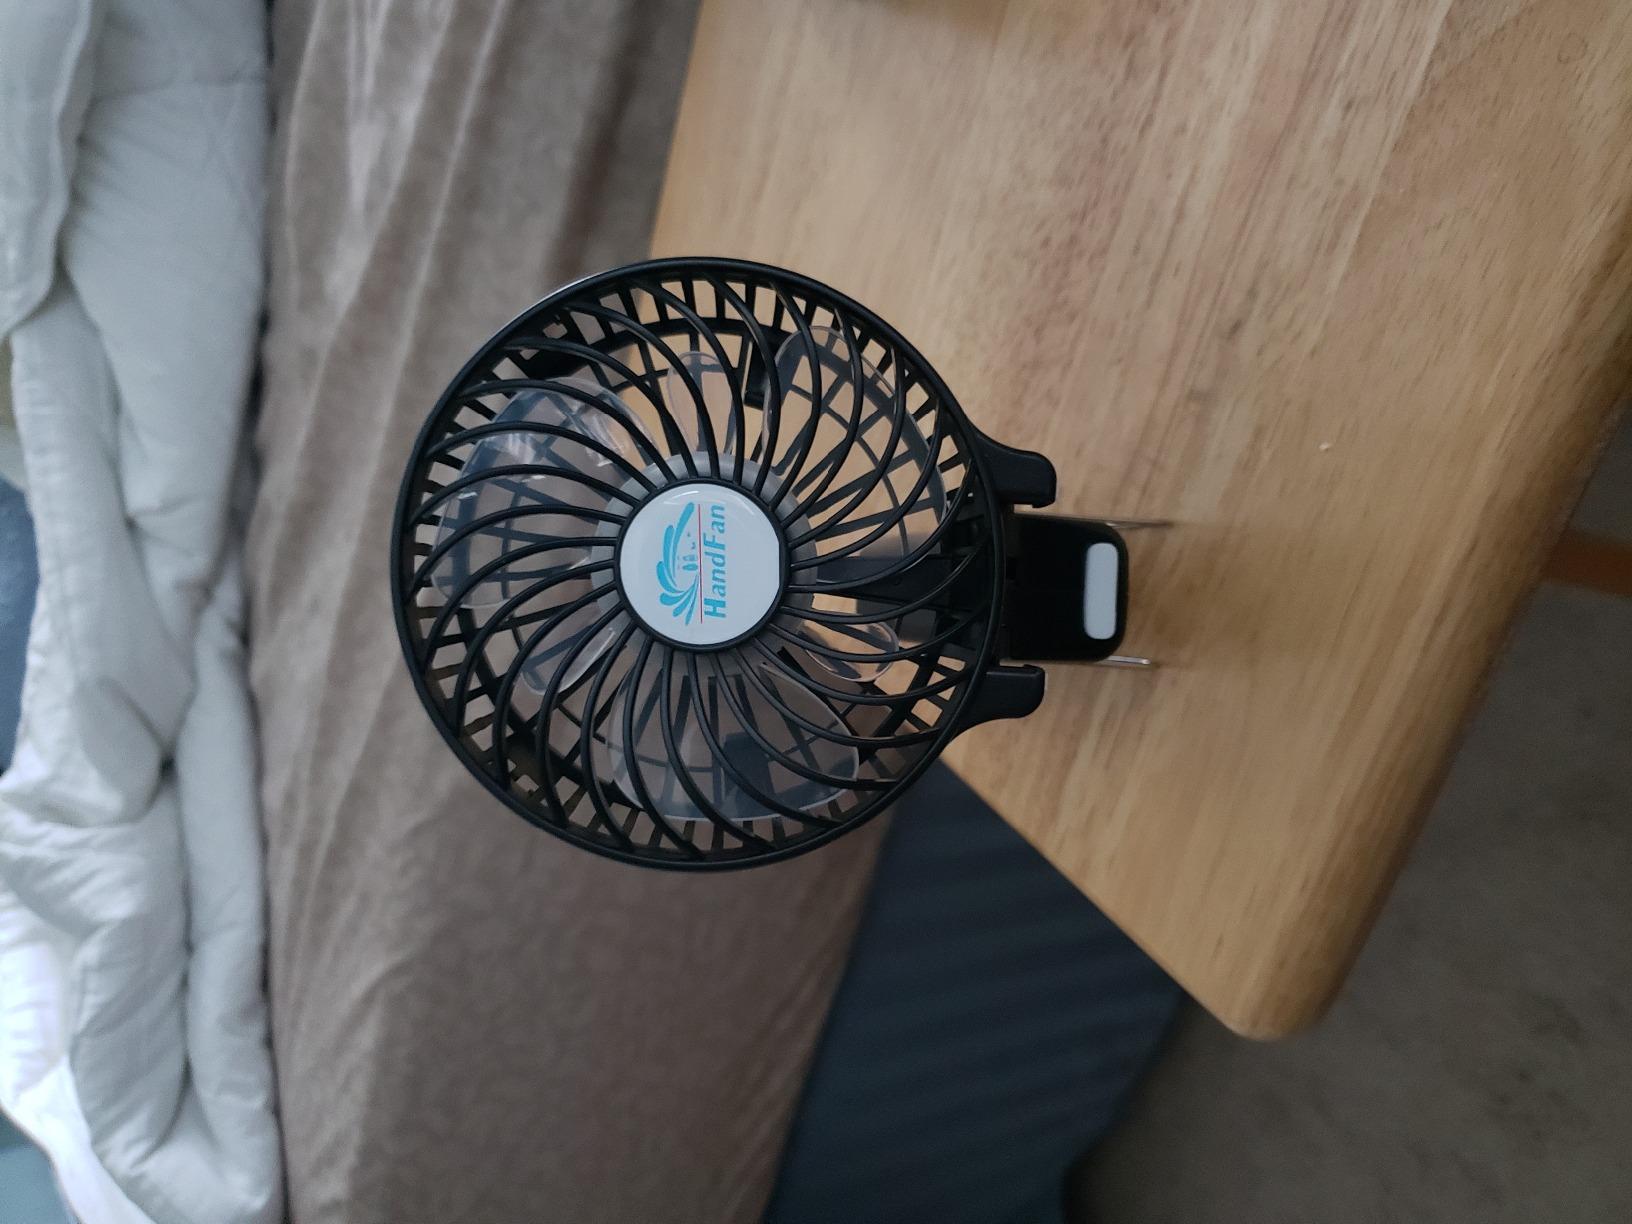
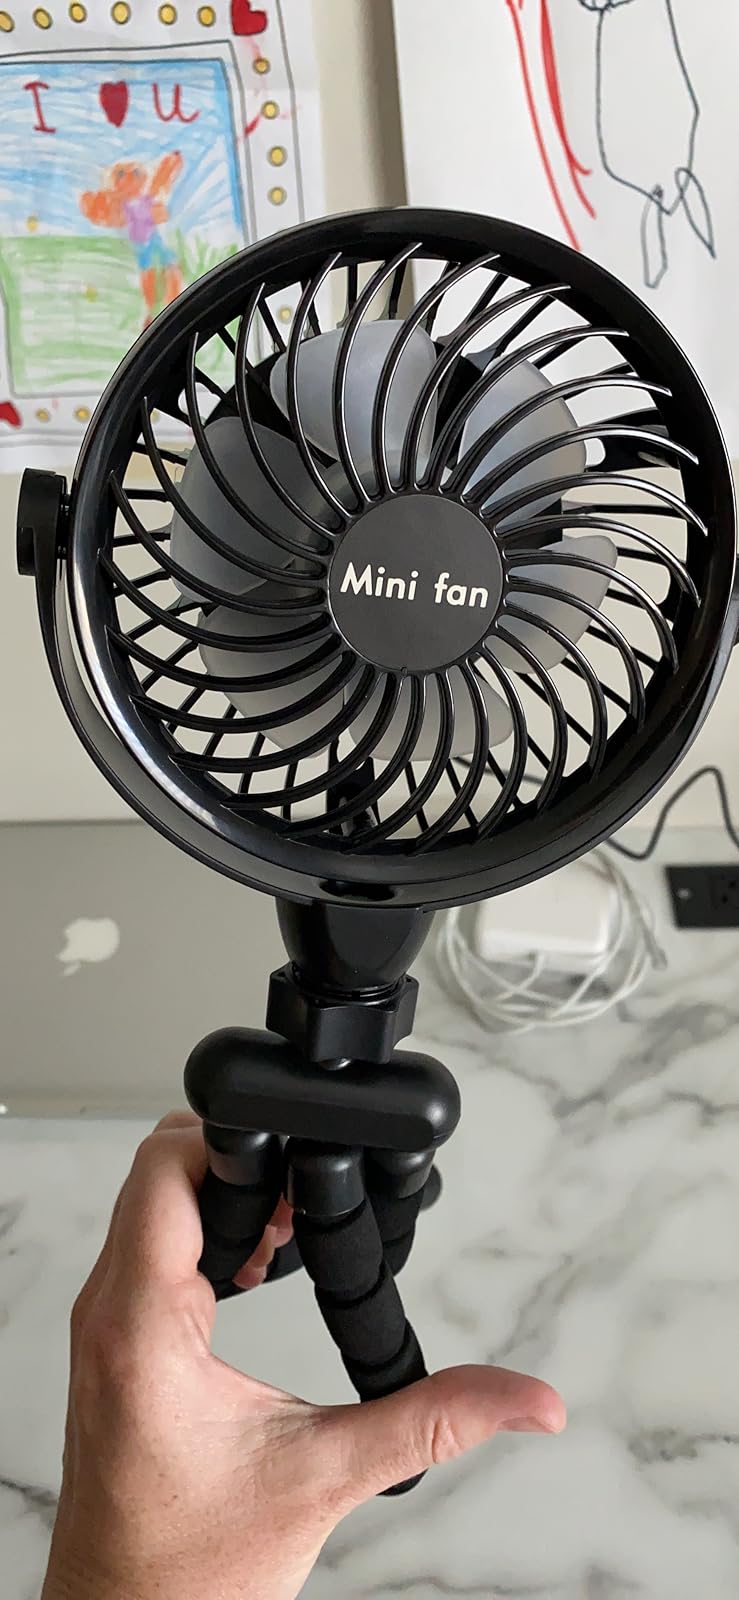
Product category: fan
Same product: no